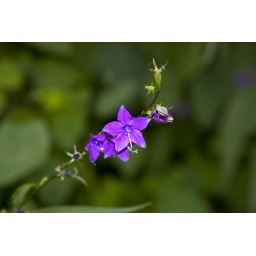
Desaturated background, saturated flower with Viveza. Taken on hike to the fire tower in the Channels.